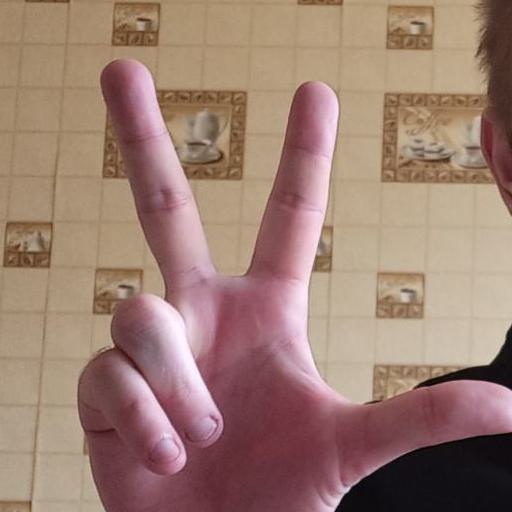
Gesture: three2